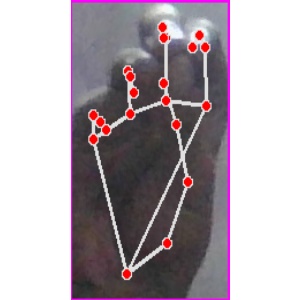
अक्षर: ङ